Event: Nepal Earthquake
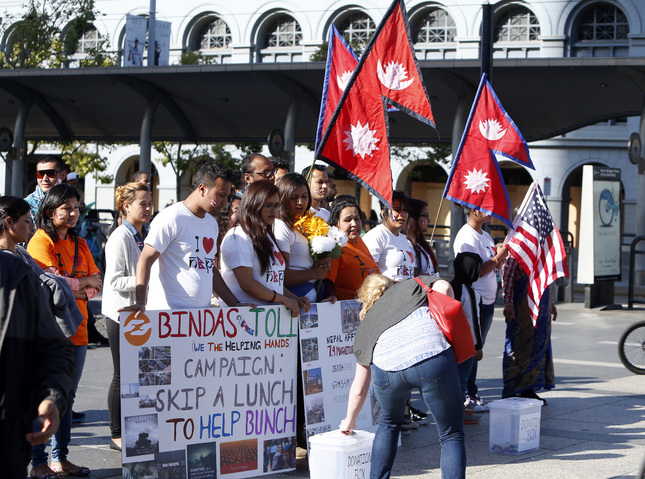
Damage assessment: no_damage